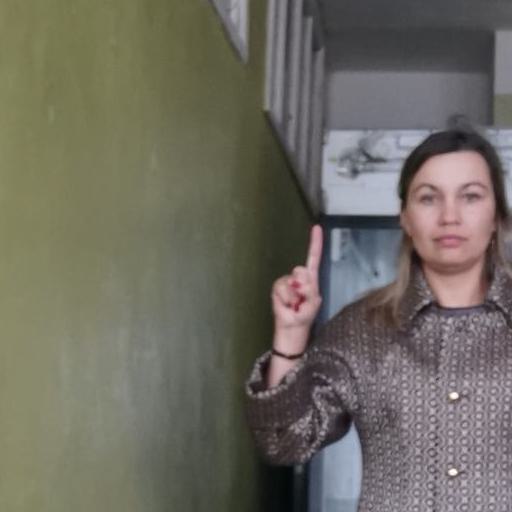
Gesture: one